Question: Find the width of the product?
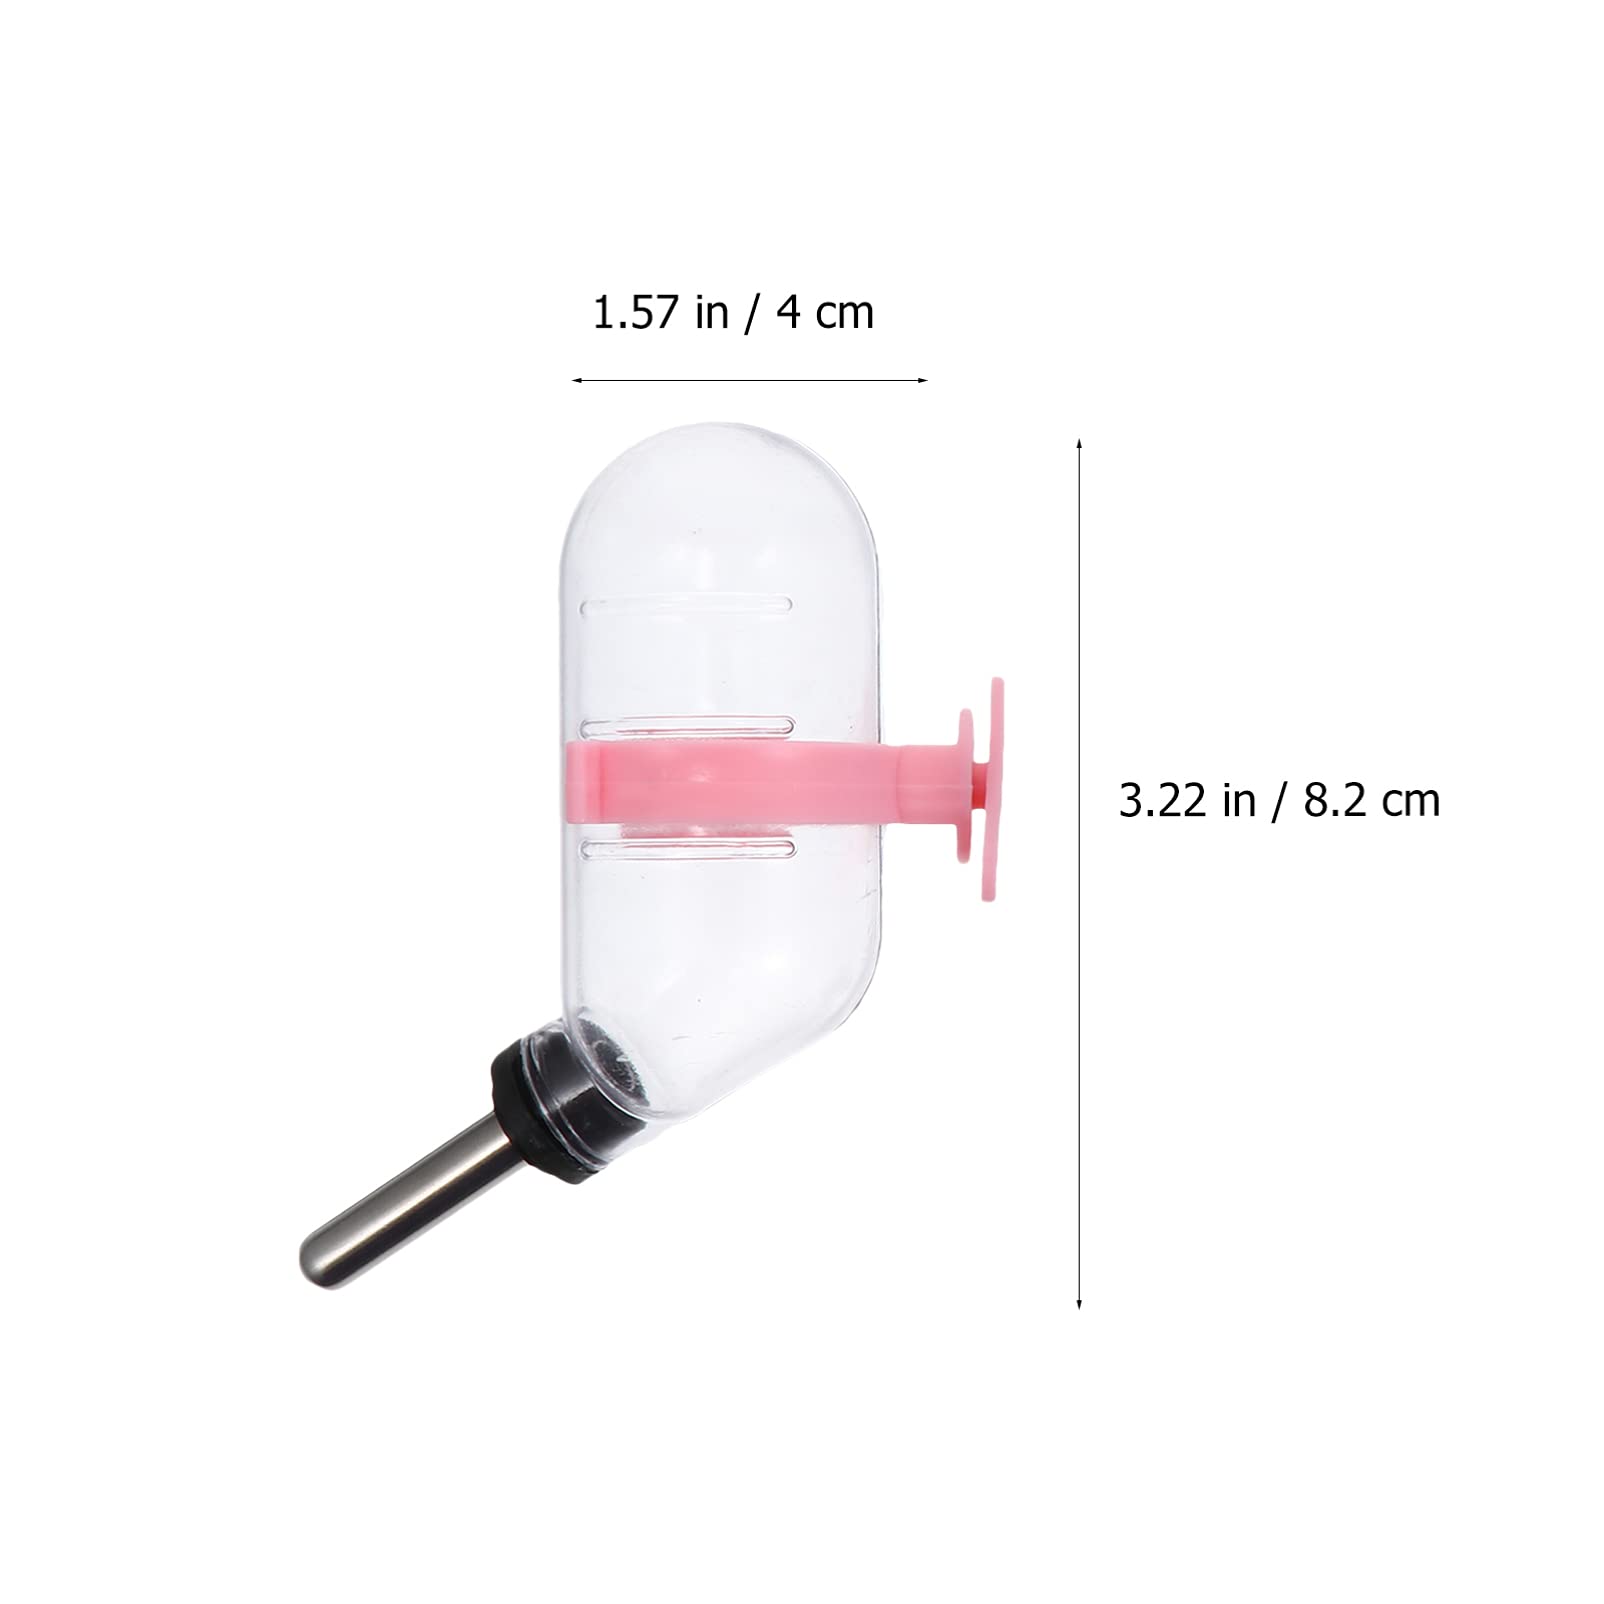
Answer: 1.57 inch